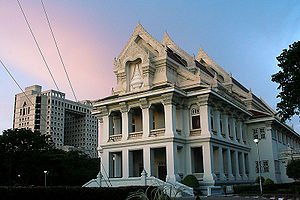
Thailand / Kultur / Uddannelse
Chulalongkorn Universitetet er det ældste i Thailand.
Thailand, officielt Kongeriget Thailand, tidligere kaldet Siam, er et kongerige i Sydøstasien. Det grænser til Myanmar, Laos, Cambodja og strækker sig også ned ad Malaccahalvøen til Malaysia. Medlem af ASEAN.